256-bit computing

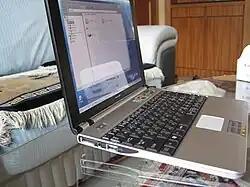
Laptop computer using an Efficeon processor

CPUs feature SIMD instruction sets (Advanced Vector Extensions and the FMA instruction set etc.) where 256-bit vector registers are used to store several smaller numbers, such as eight 32-bit floating-point numbers, and a single instruction can operate on all these values in parallel. However, these processors do not operate on individual numbers that are 256 binary digits in length, only their registers have the size of 256-bits. Binary digits are found together in 128-bit collections.